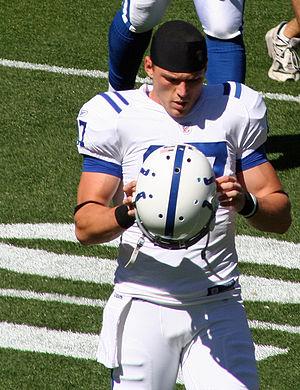
Austin Kirk Collie, né le 11 novembre 1985 à Hamilton, est un joueur canadien de football américain évoluant au poste de wide receiver.